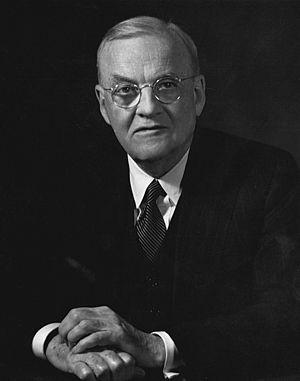
L'article 231, souvent connu sous le nom clause de culpabilité de la guerre, était le premier article de la section des réparations du traité de Versailles, qui a mis fin à la Première Guerre mondiale entre l'Empire allemand et les puissances alliées et associées. L'article servit de base juridique pour contraindre l'Allemagne à payer les réparations.